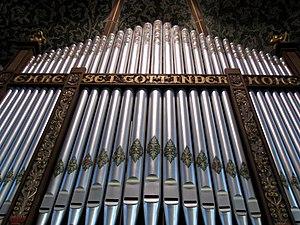
Alsace, Bas-Rhin, Église protestante Saint-Sauveur de Strasbourg-Cronenbourg, rue Jacob. Orgue Dalstein-Haerpfer (1907): This object is classé Monument Historique in the base Palissy, database of the French furniture patrimony of the French ministry of culture,
La manufacture d'orgues Dalstein-Haerpfer a été fondée en 1863 à Boulay en Lorraine, par Charles Haerpfer et Nicolas Étienne Dalstein.